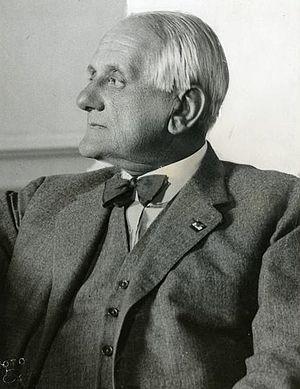
Le Ministre des Affaires étrangères de Hongrie est un membre du gouvernement hongrois et dirige le ministère des Affaires étrangères. L'actuel ministre des Affaires étrangères est Péter Szijjártó.